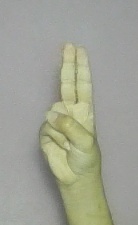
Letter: taa